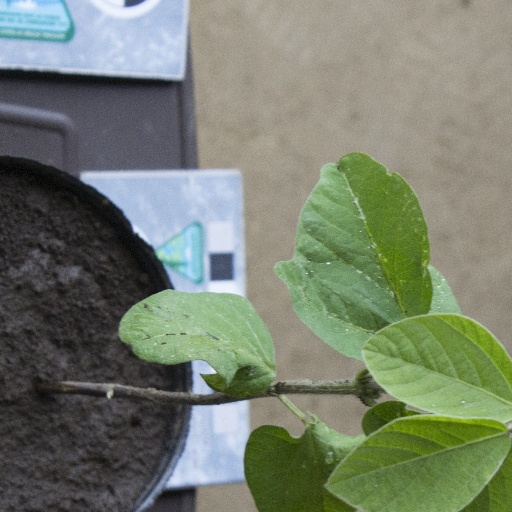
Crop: soybean